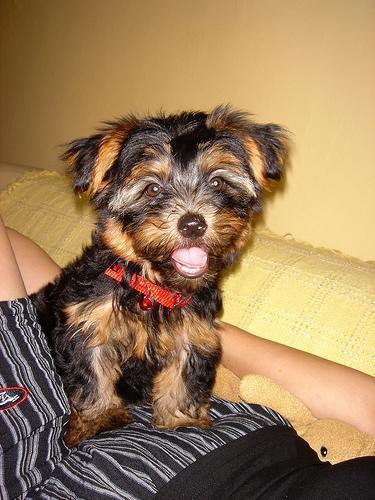
silky_terrier